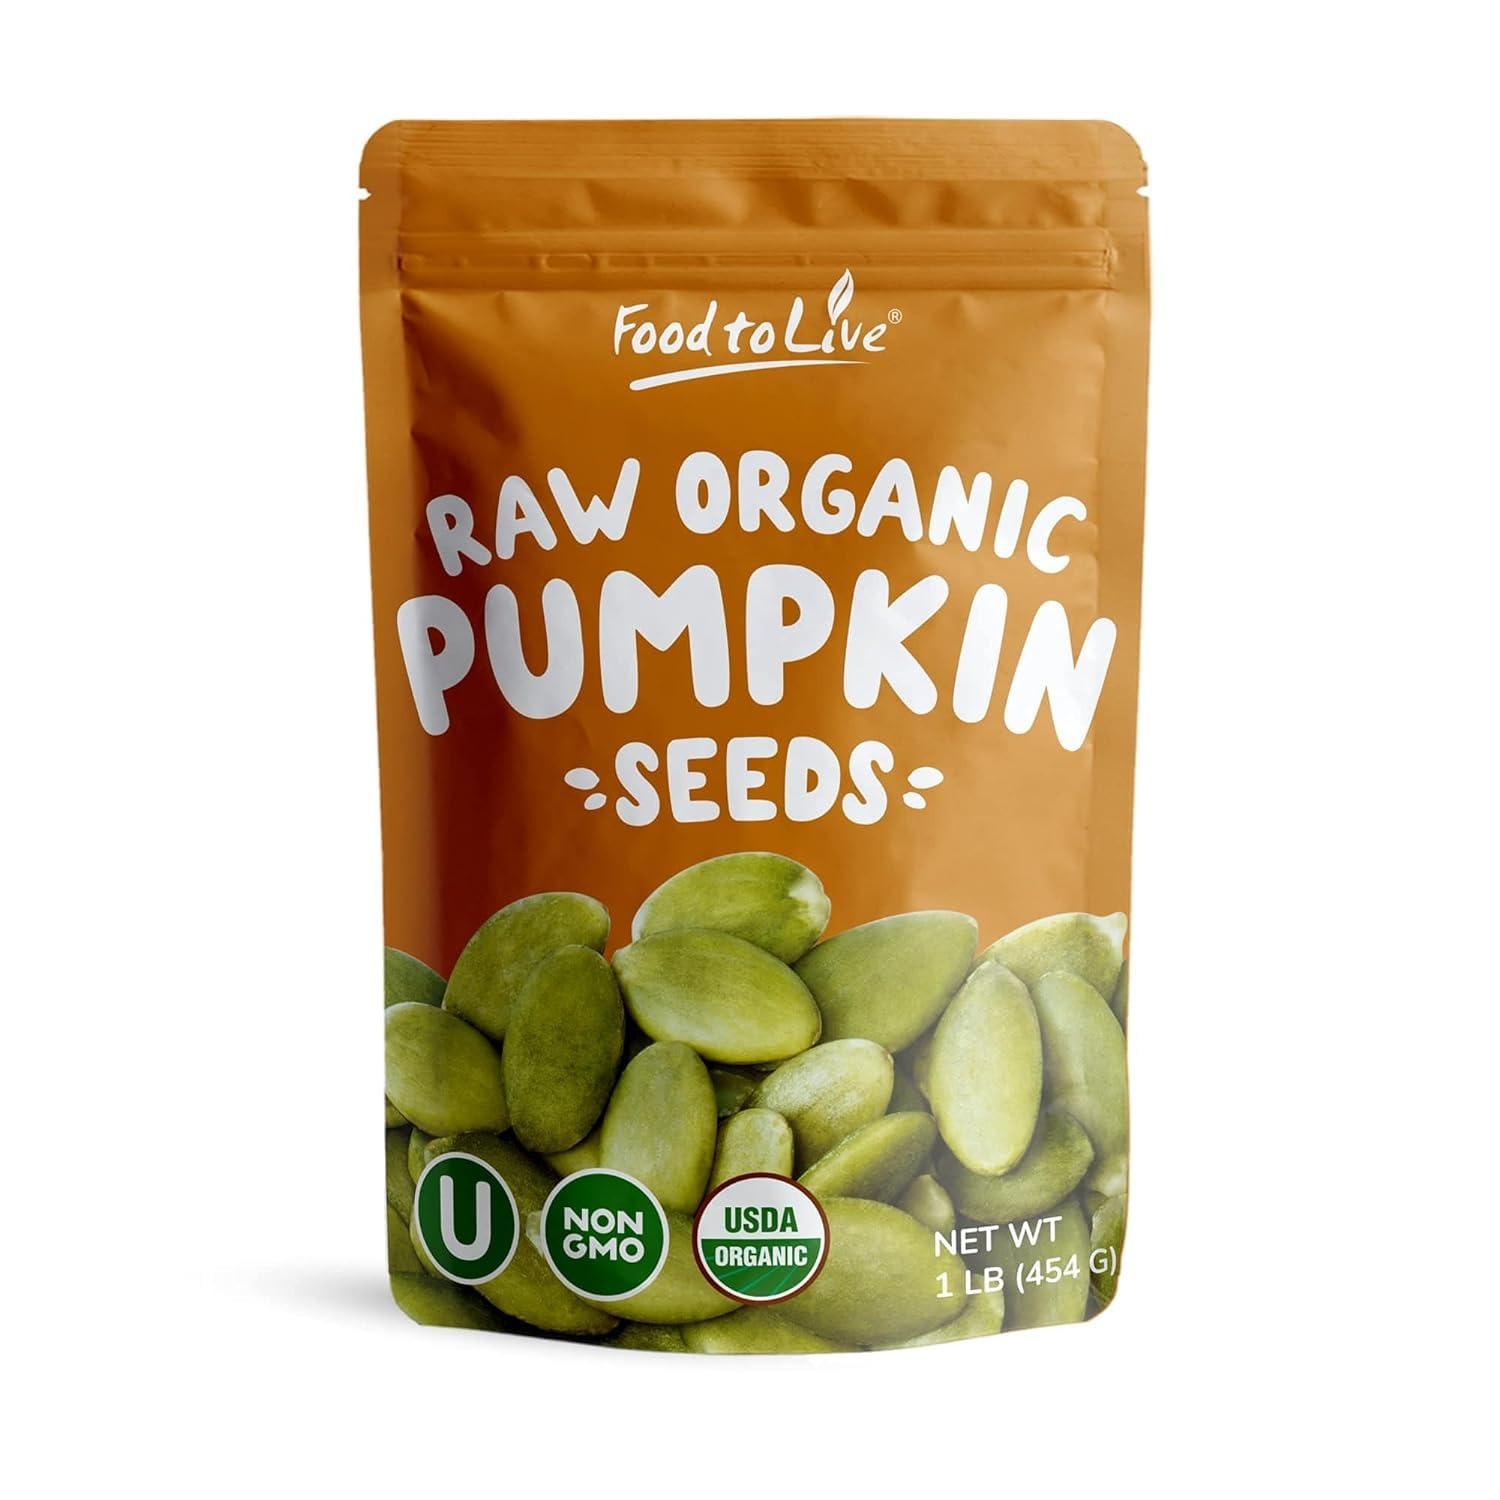
Item Name: Food to Live Organic Raw Pepitas, 1 Pound — Non-GMO, Pumpkin Seed Kernels, Unsalted, No Oil, No Shell, Vegan, Kosher, Bulk. Keto Snack.
Bullet Point 1: ✔️Delicious, organic pumpkin seeds (pepitas).
Bullet Point 2: ✔️They can be eaten raw or roasted and flavored to your taste. Add to salads or baked goods.
Bullet Point 3: ✔️Our Organic Pumpkin Seeds are a great source of omega 3, proteins, and dietary fiber.
Bullet Point 4: ✔️Unsalted and 100% natural seeds are safe for you and good for any diet.
Bullet Point 5: ✔️A resealable bag is convenient and ensures the seeds will stay fresh for many months.
Value: 16.0
Unit: Ounce

Price: 15.865